Celebrity Big Brother 1 (American season)

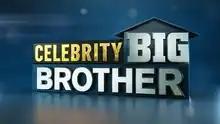
"Celebrity Big Brother 1" logo

Celebrity Big Brother, also known as Big Brother: Celebrity Edition, is a spin-off series of the American version of the Dutch reality television franchise "Big Brother". This season aired during the winter of the 2017–18 network television season on CBS and was the second American "Big Brother" season to air outside the usual summer television season, the first being "Big Brother 9" in 2008. Julie Chen returned as host, with Allison Grodner and Rich Meehan returning as executive producers. The series is produced by Fly on the Wall Entertainment in association with Endemol Shine North America. The first season premiered on February 7, 2018.